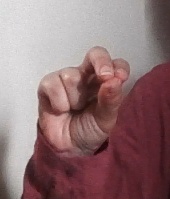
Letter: gaaf